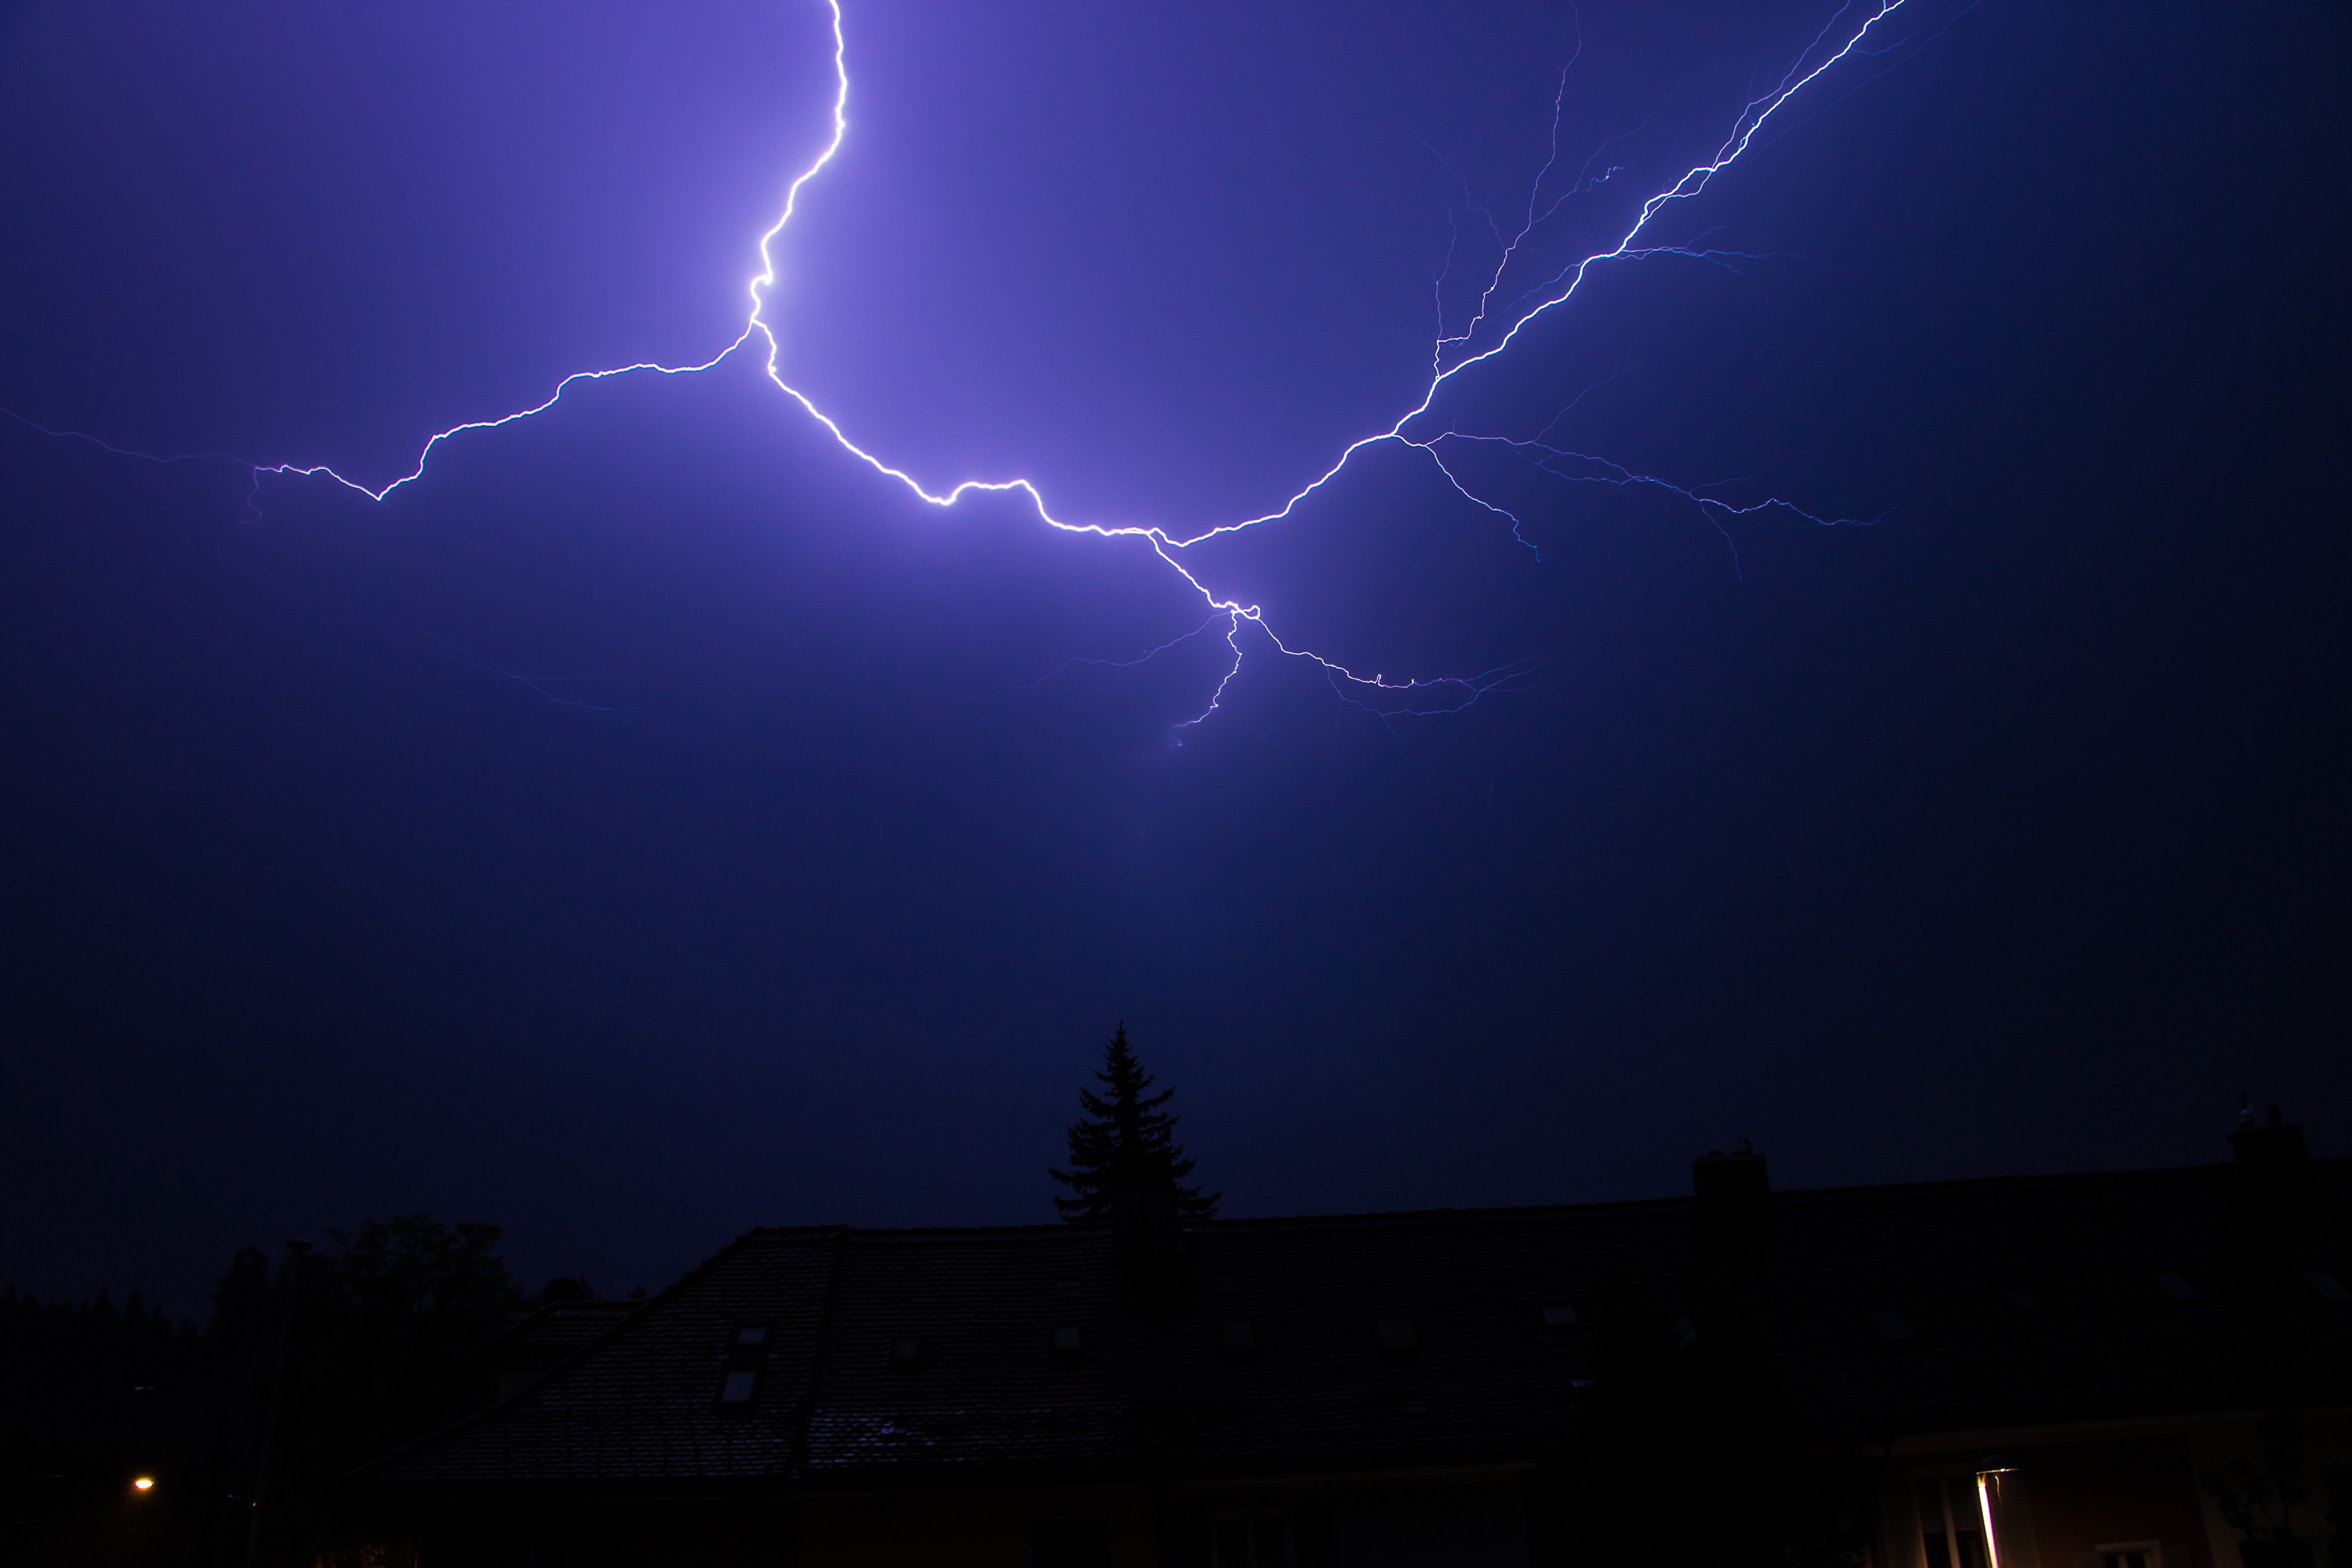
night, atmosphere, weather, storm, darkness, lightning, thunder, flash, thunderstorm, midnight, forward, summer thunderstorm